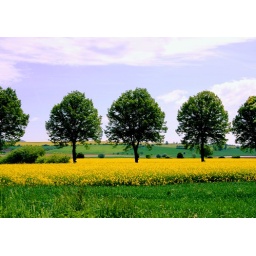
row of trees and yellow rhapps in germany